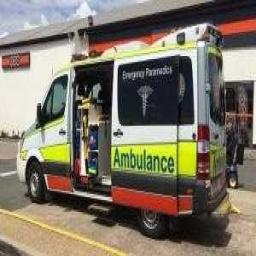
Label: ambulance